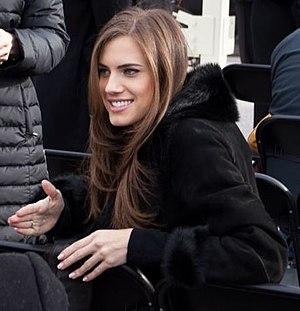
Allison Williams est une actrice et chanteuse américaine, née le 13 avril 1988 à New Canaan, dans l'État du Connecticut.